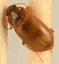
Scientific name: Amara quenseli
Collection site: Onaqui NEON (ONAQ), plot ONAQ_018